Morten Michael Kallevig (1772–1827)

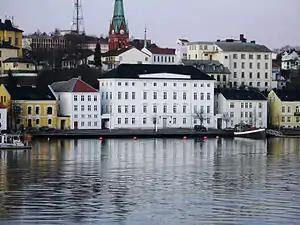
Kalleviggården

He is best known as the owner of the trading and shipping company Salve Kallevig & Søn, which was founded by his father Salve Johannessøn Kallevig (1732–1794) in 1792, two years before he died. The company was passed down through the generations, and existed until 1962.